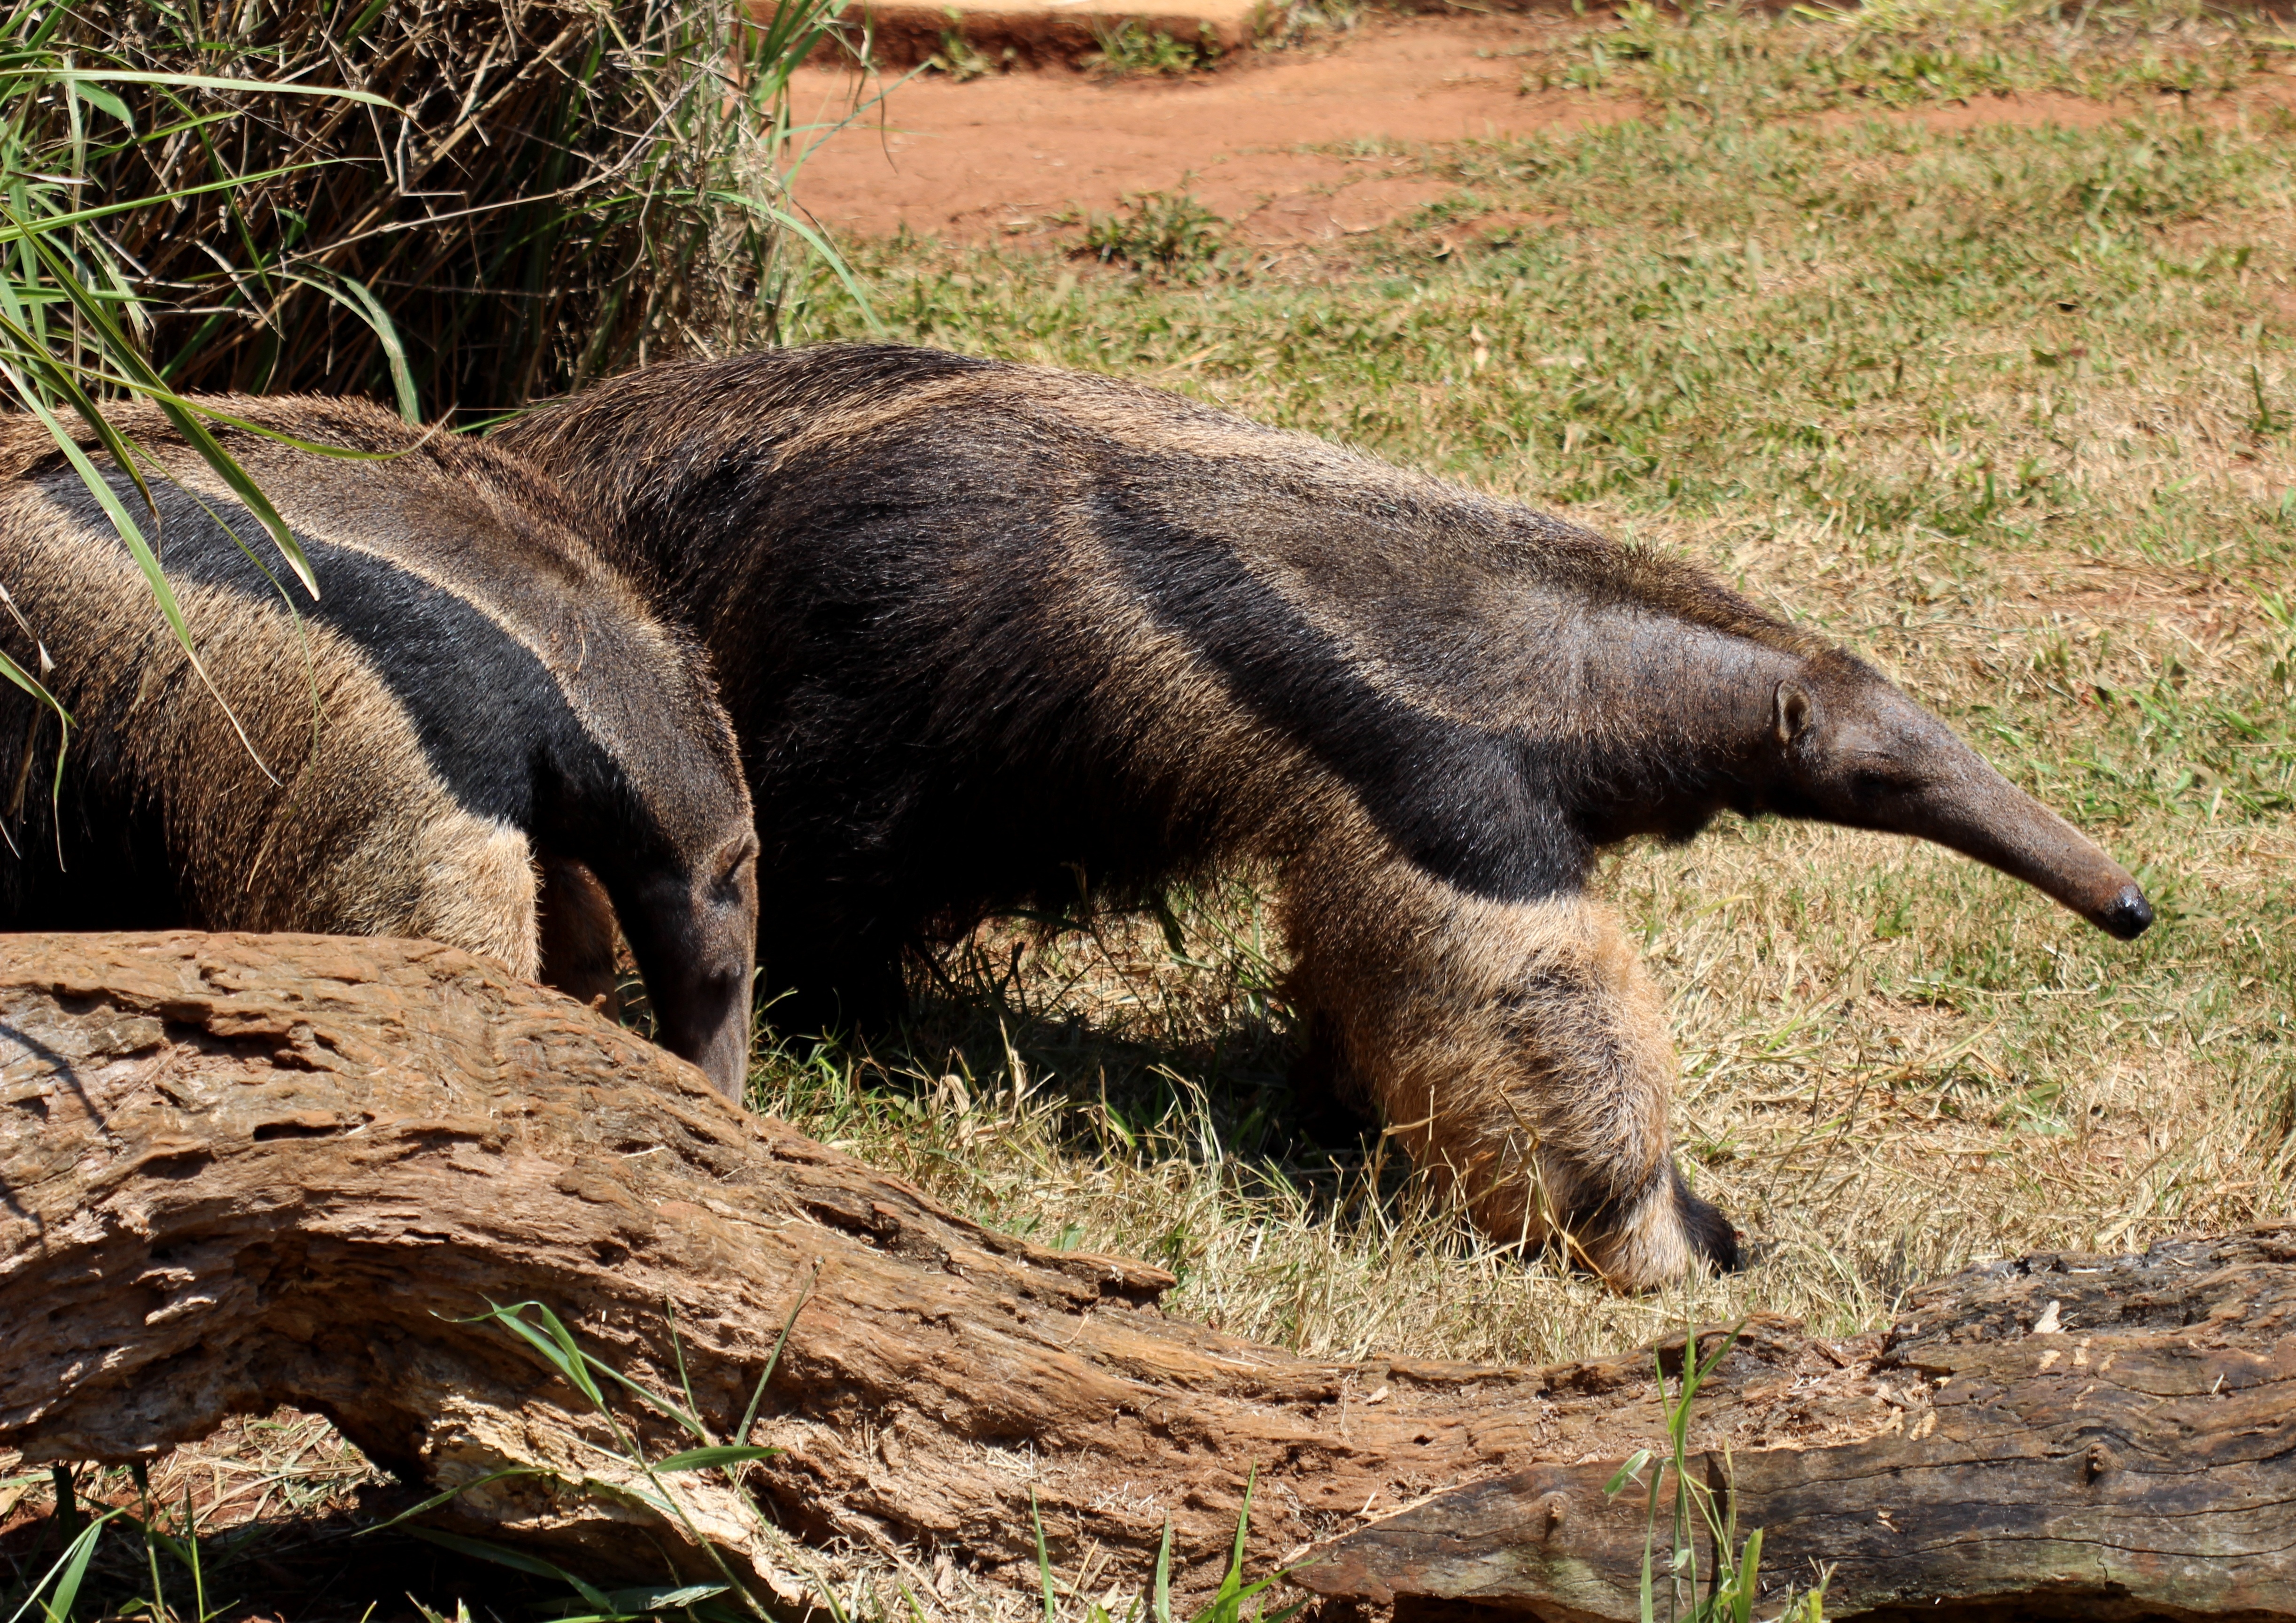
walking, animal, bear, wildlife, wild, zoo, mammal, fauna, brown bear, vertebrate, brazilian, grizzly bear, anteater, flag anteater, eater termites, mustelidae